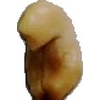
Label: caju_seed